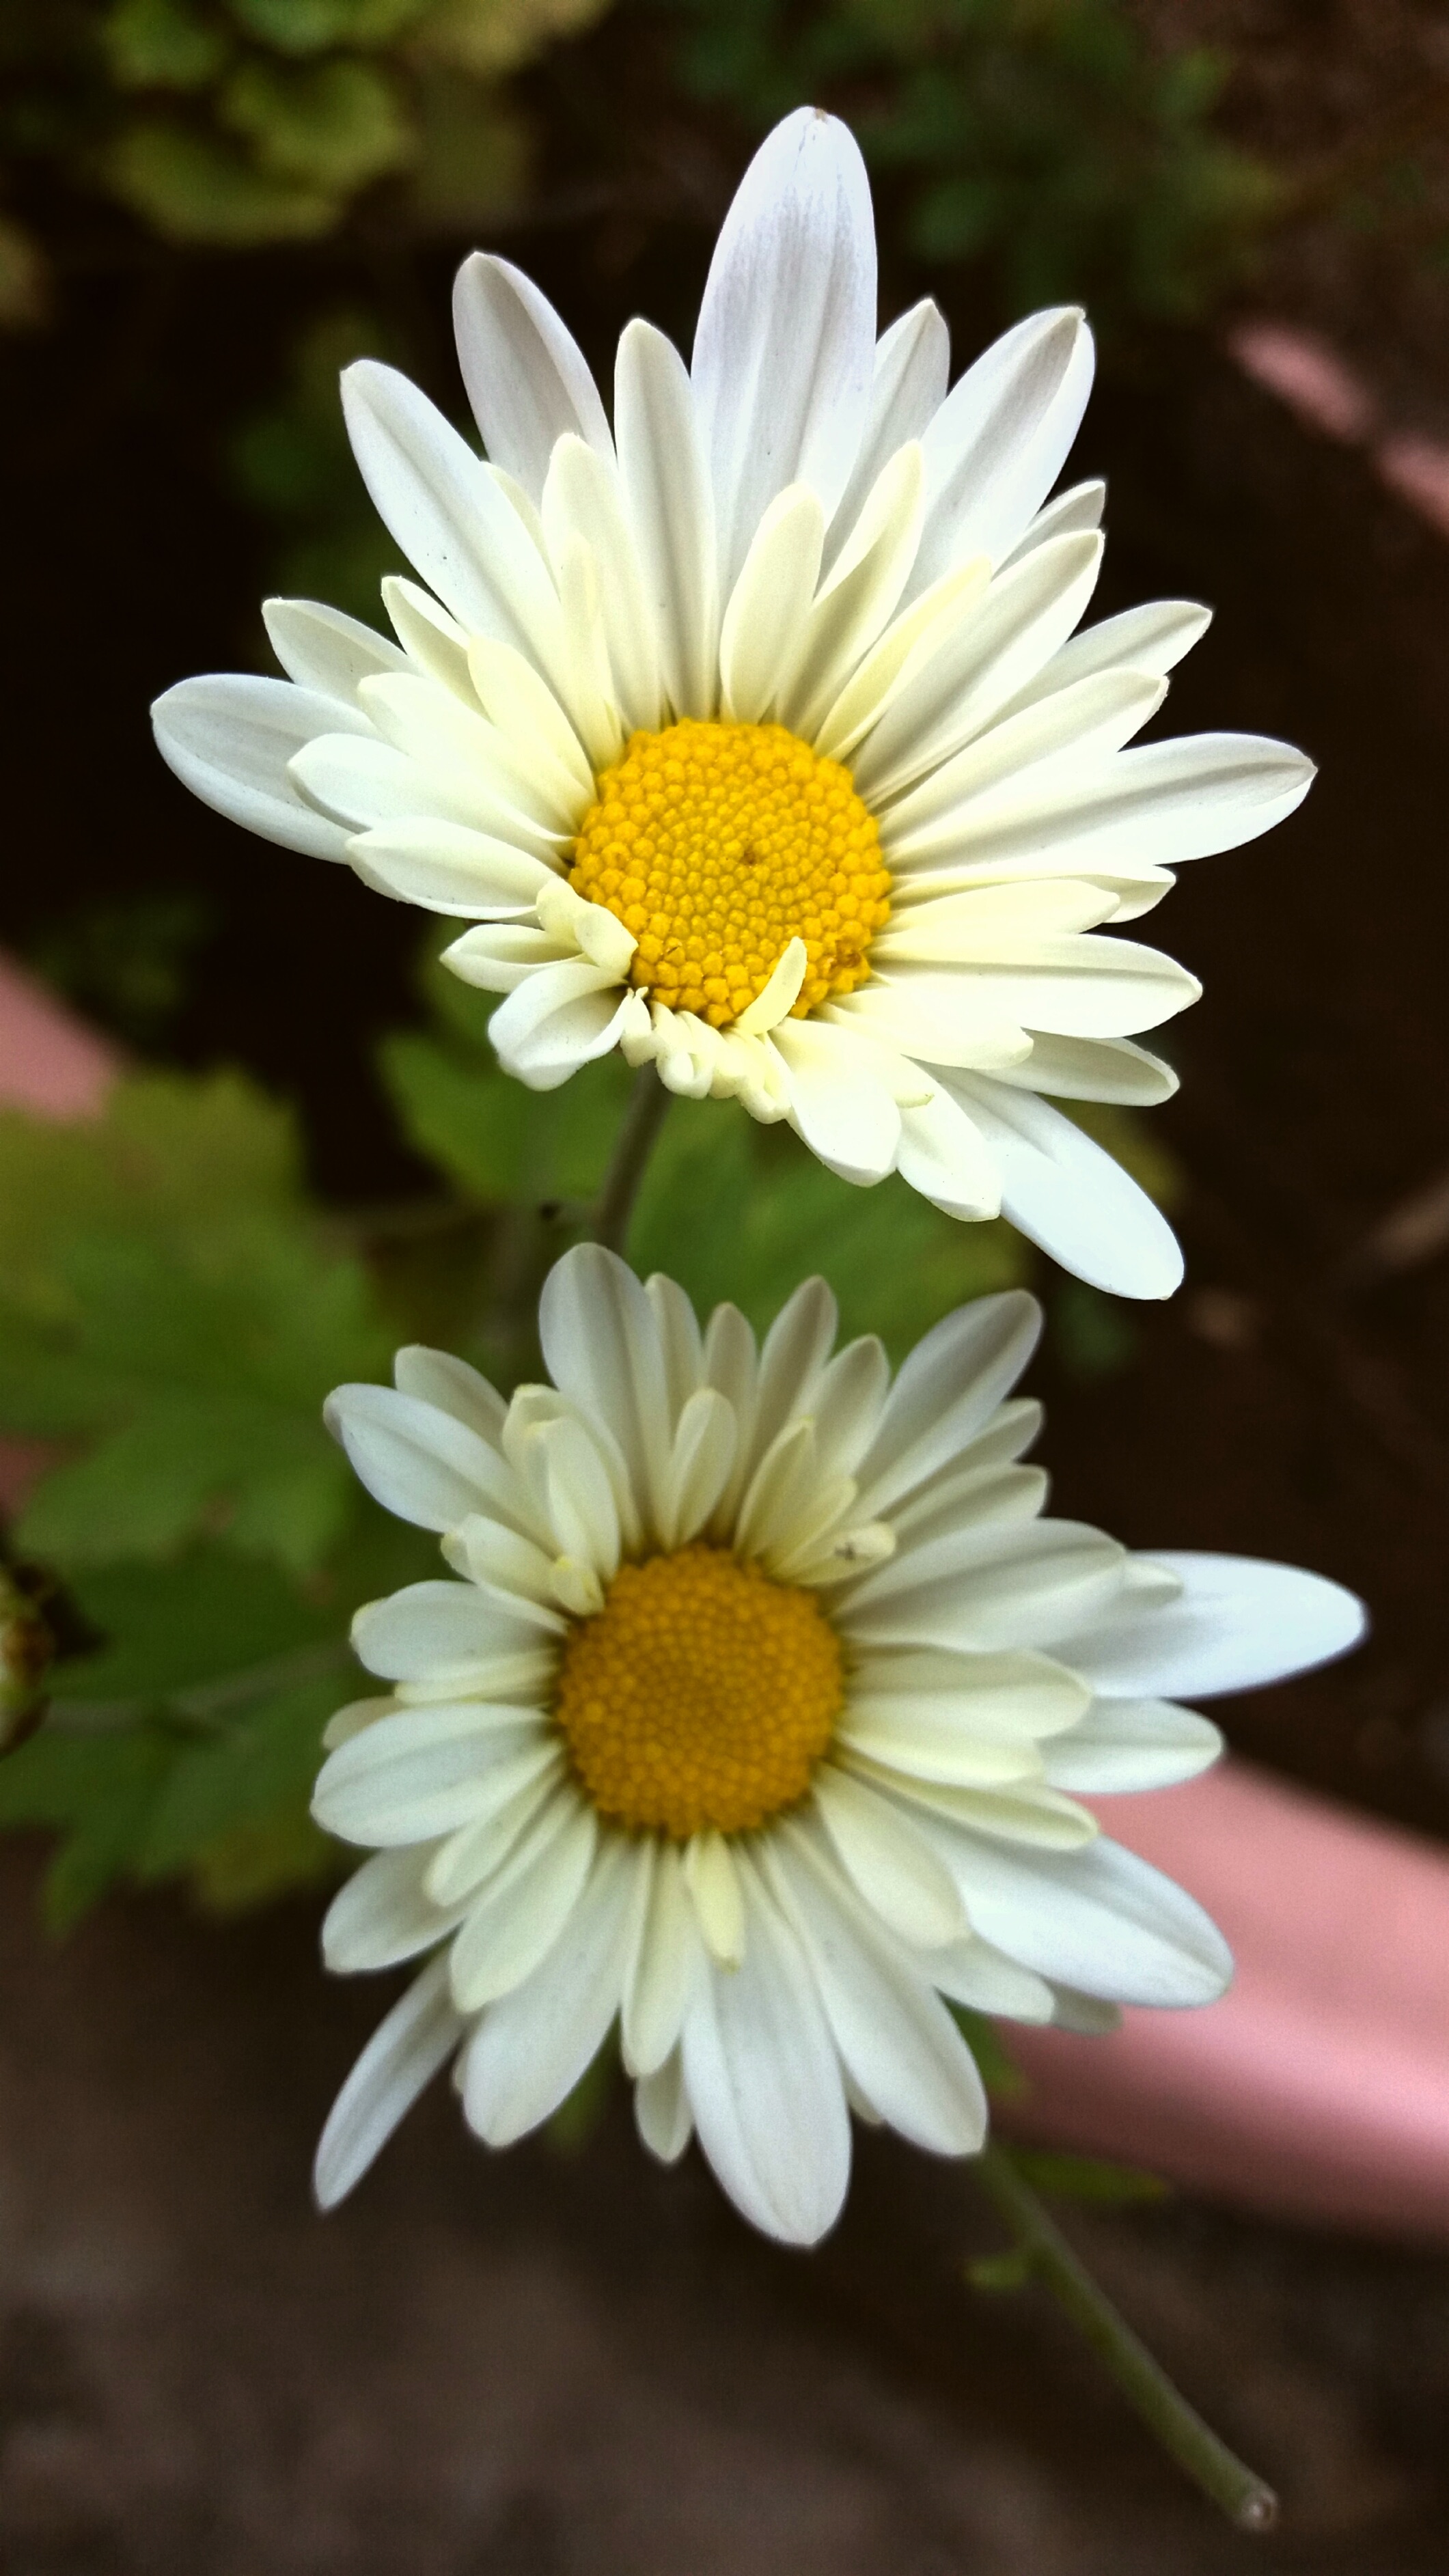
flower, oxeye daisy, daisy, plant, flora, yellow, marguerite daisy, botany, close up, land plant, macro photography, petal, flowering plant, daisy family, chrysanths, wildflower, blossom, floristry